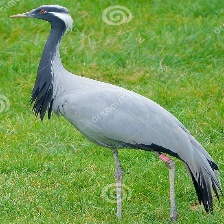
Species: DEMOISELLE CRANE
Scientific name: GRUS VIRGO
ImageNet parent category: crane